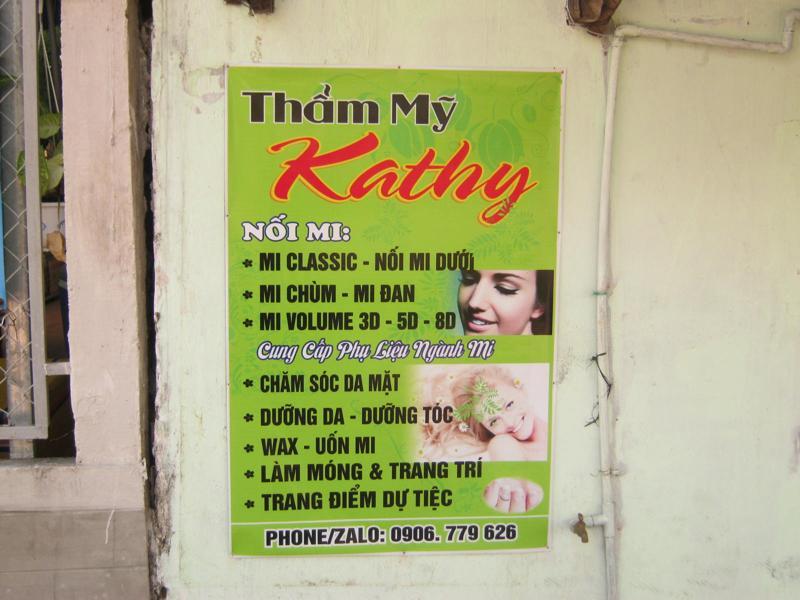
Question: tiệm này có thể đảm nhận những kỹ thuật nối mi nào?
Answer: tiệm này có thể đảm nhận những kỹ thuật nối mi như mi classic - nối mi dưới, mi chùm - mi đan, mi volume 3d - 5d - 8d